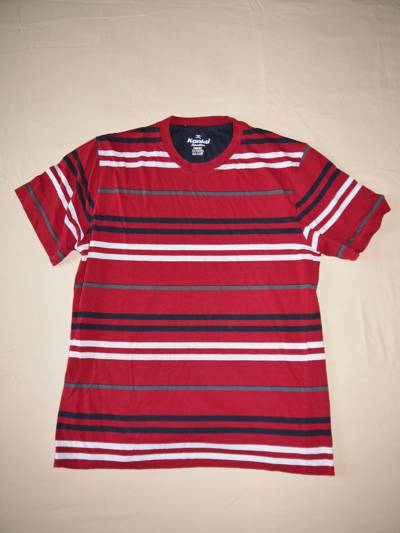
Waste category: clothes